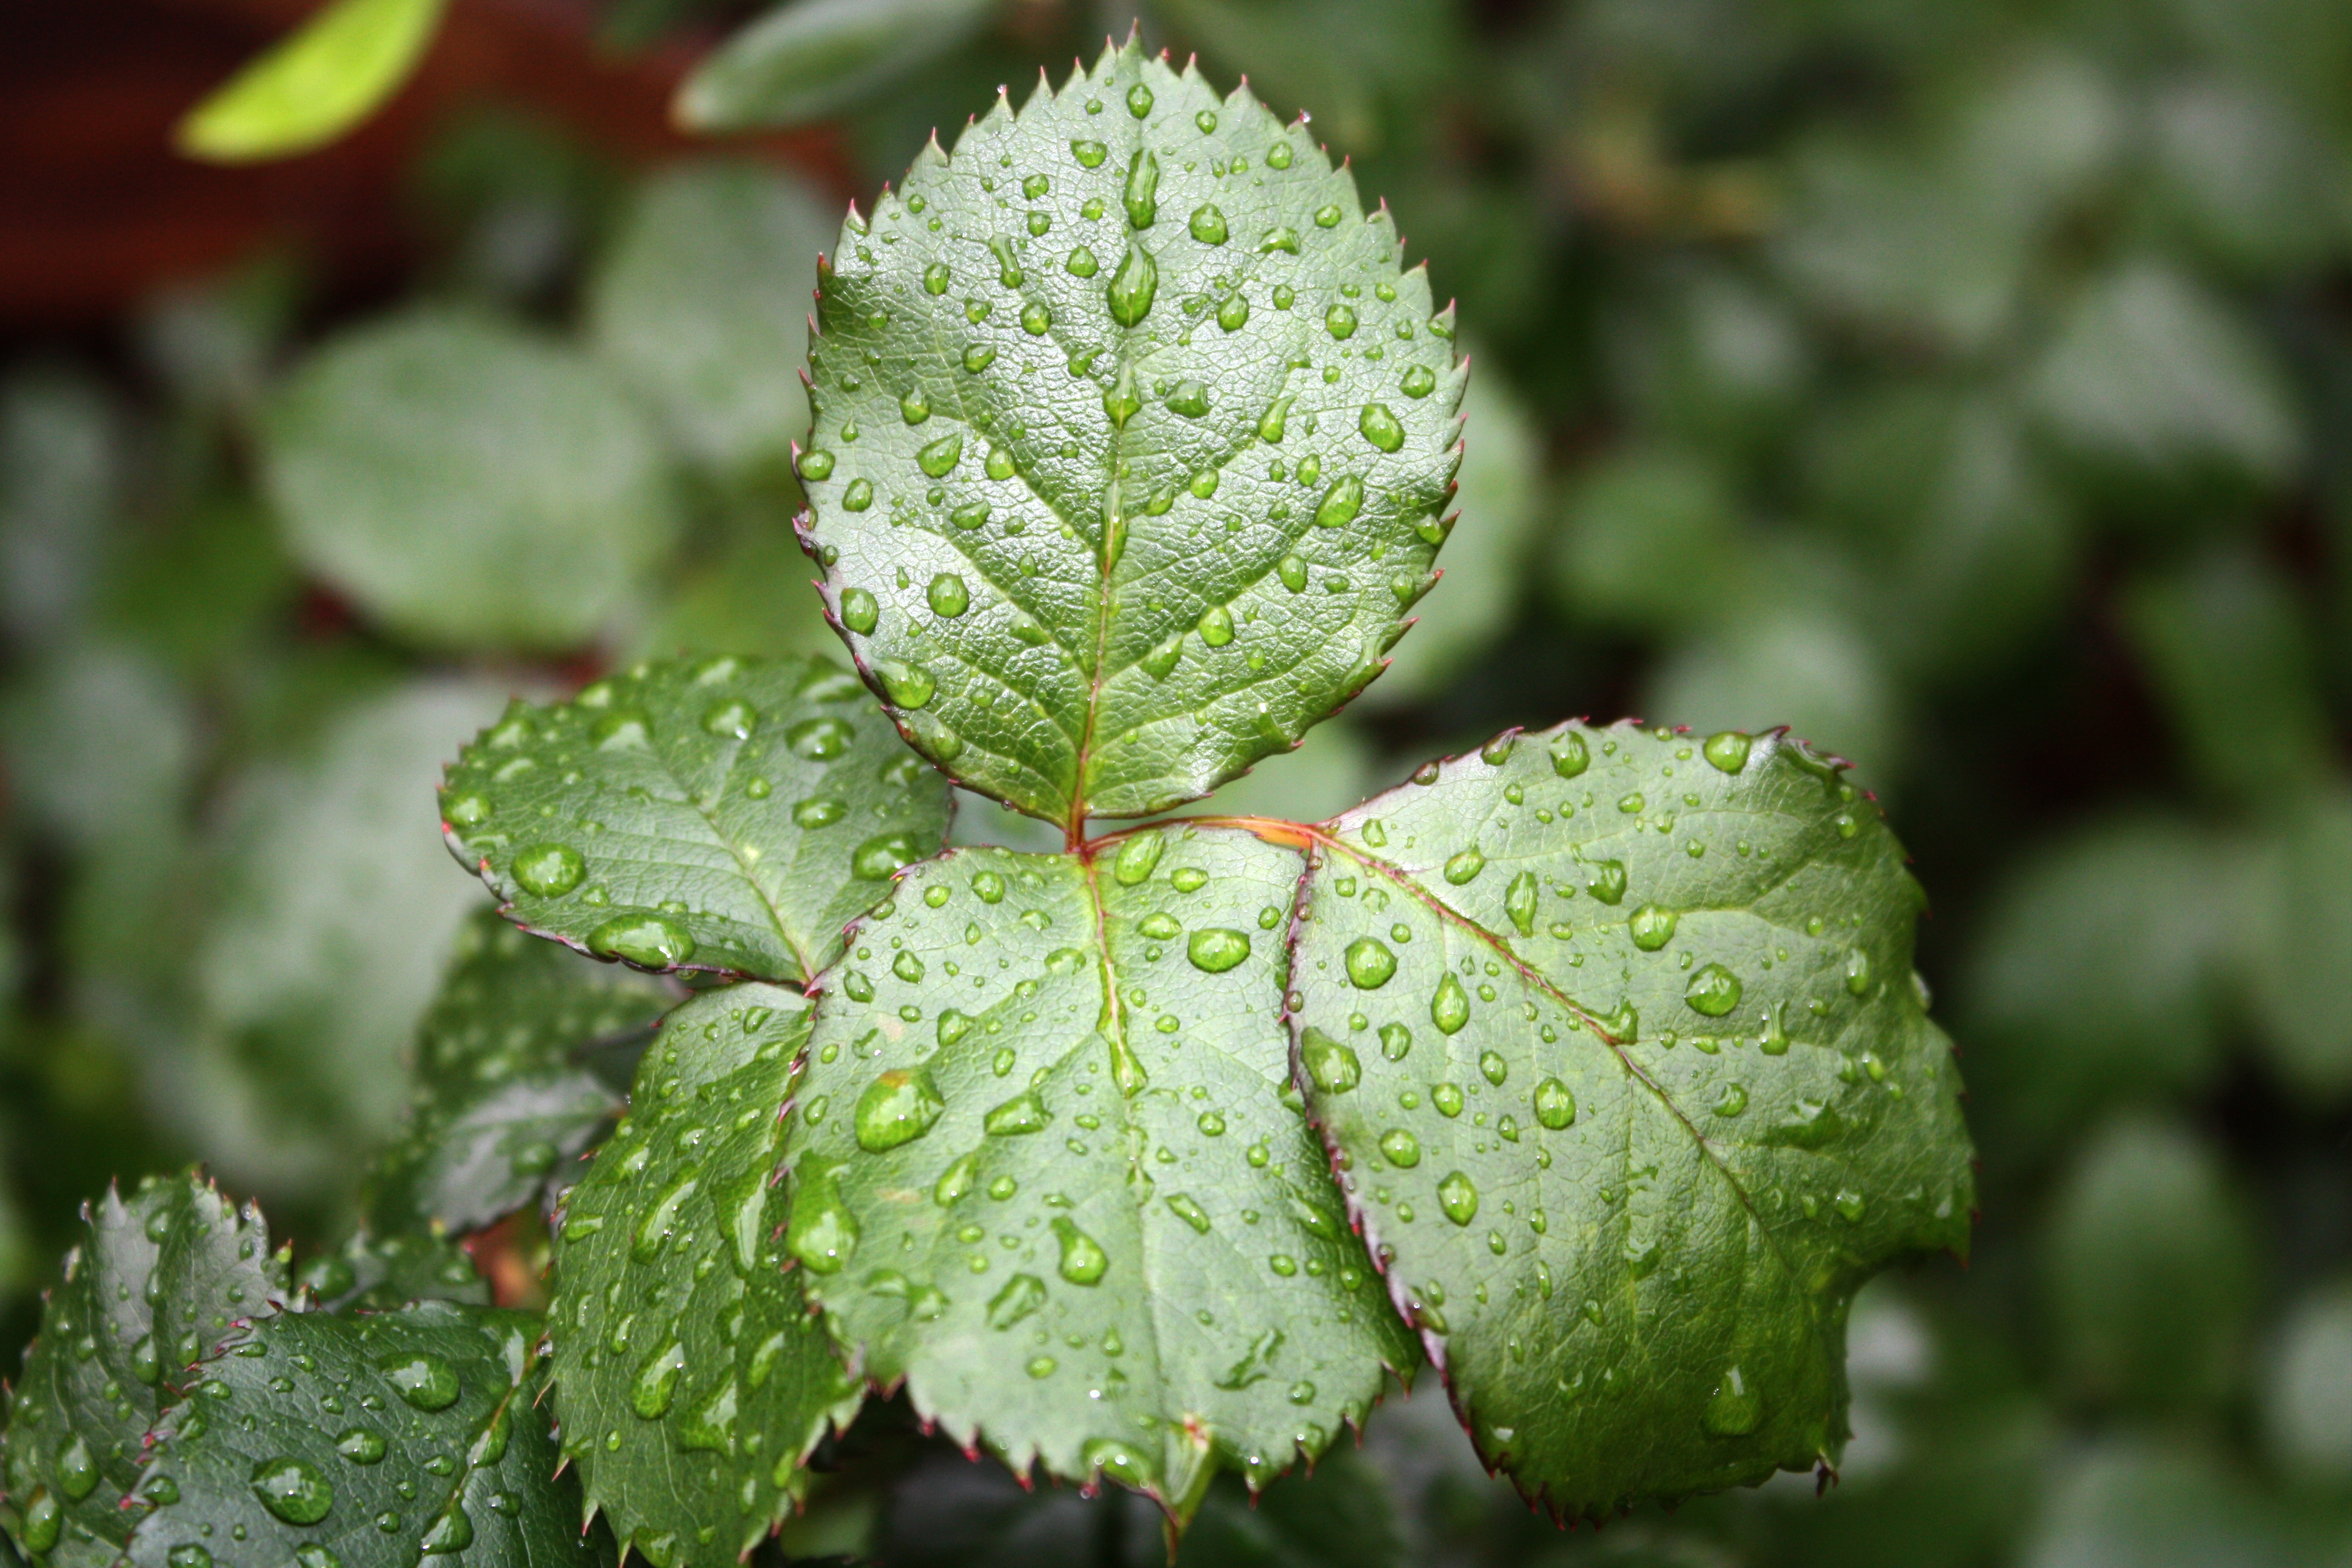
tree, plant, leaf, flower, green, herb, produce, botany, flora, shrub, deciduous, viburnum, drop of water, macro photography, flowering plant, costs, rose leaf, annual plant, land plant